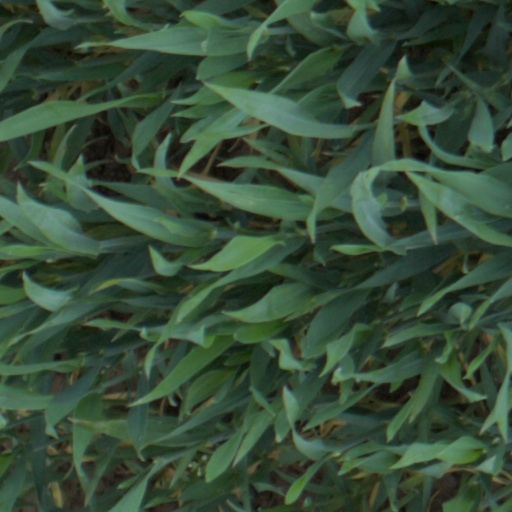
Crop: wheat